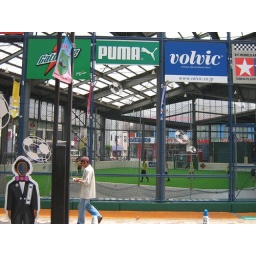
random soccer field on a busy street in tokyo